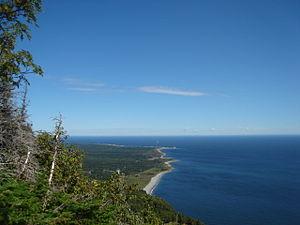
Vue du Fleuve du Saint-Laurent, Parc du Bic
Le golfe du Saint-Laurent est un vaste golfe de l'est du Canada communiquant avec l'océan Atlantique. Il draine un large bassin versant de 1 600 000 km² comprenant les Grands Lacs nord-américains. Le fleuve Saint-Laurent s'y jette, à travers le plus grand estuaire du monde.